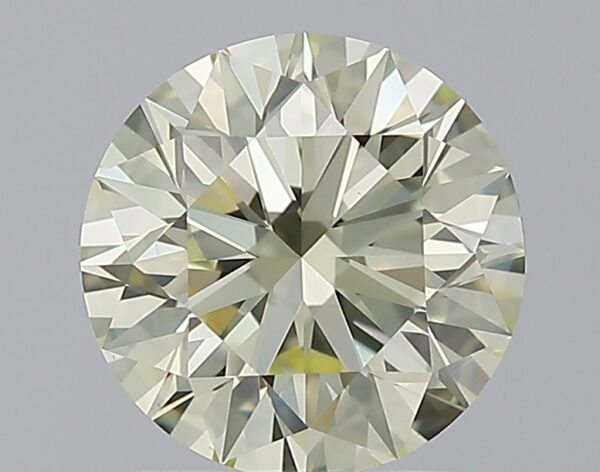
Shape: round
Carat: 1.79
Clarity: VS1
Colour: Q-R
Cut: EX
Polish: EX
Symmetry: EX
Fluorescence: M
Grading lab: GIA
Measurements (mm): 7.71 x 7.76 x 4.84